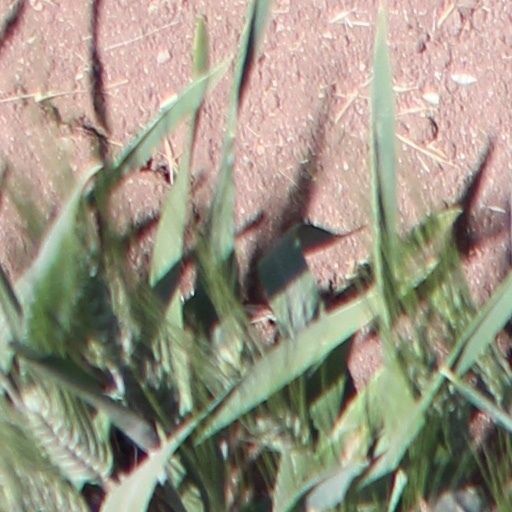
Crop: wheat